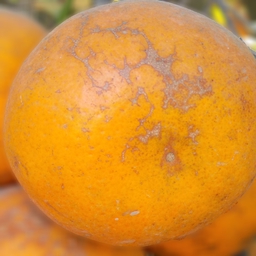
Plant part: fruit
Disease: canker